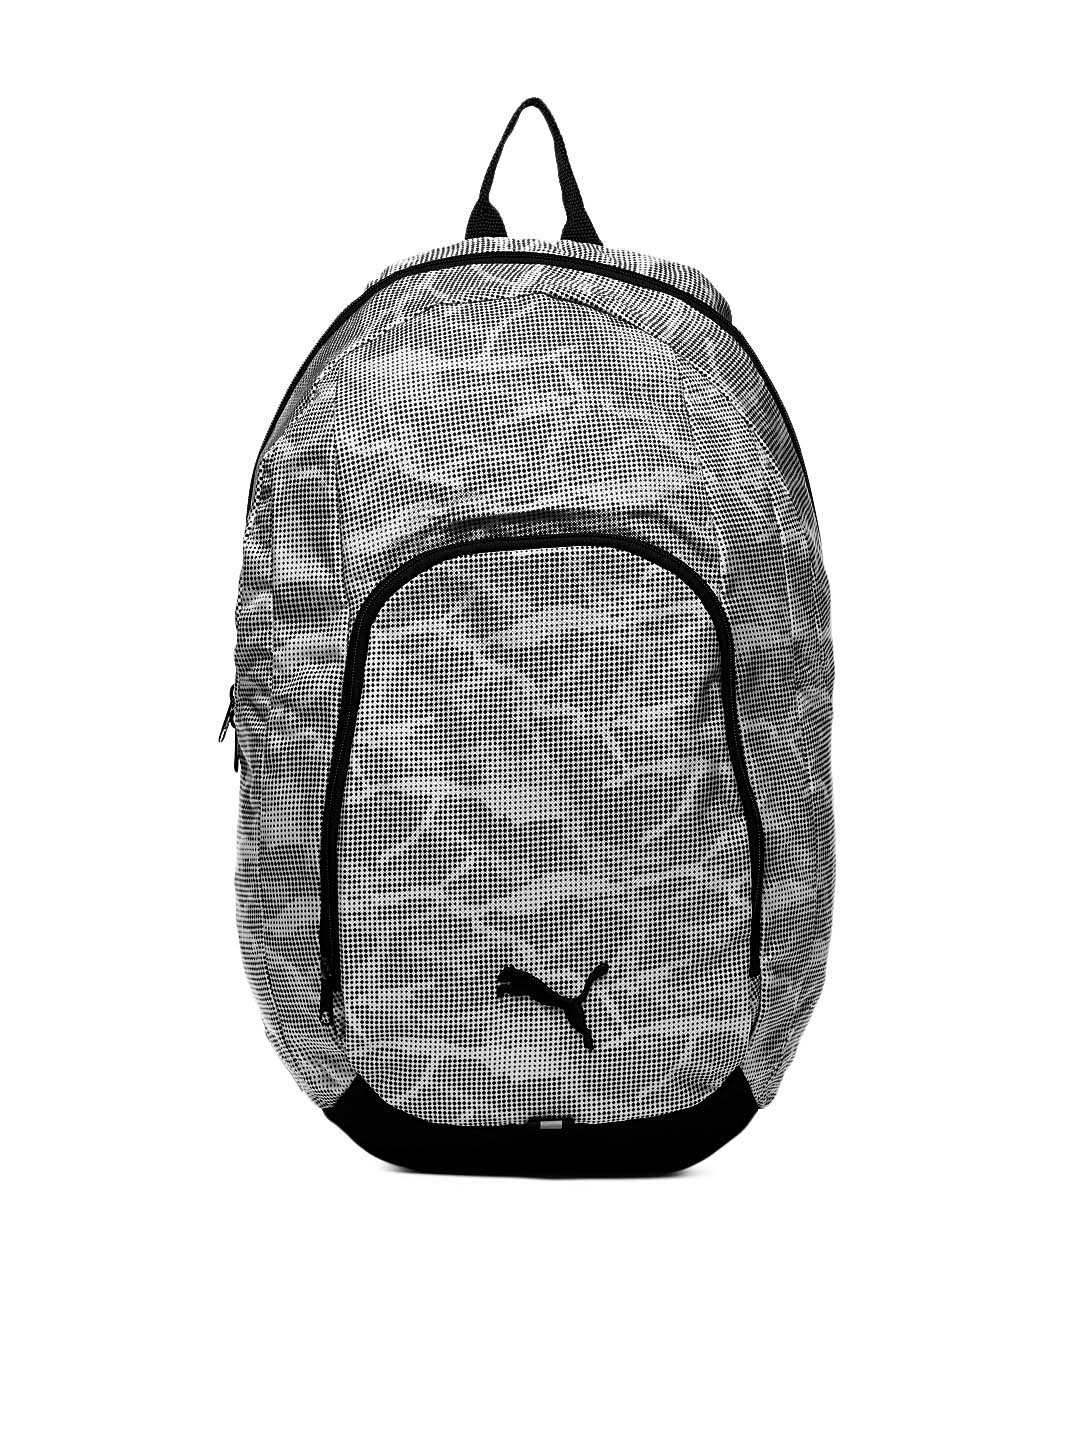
Puma Unisex Grey Backpack
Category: Accessories / Bags / Backpacks
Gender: Unisex
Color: Grey
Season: Summer 2012
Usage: Casual